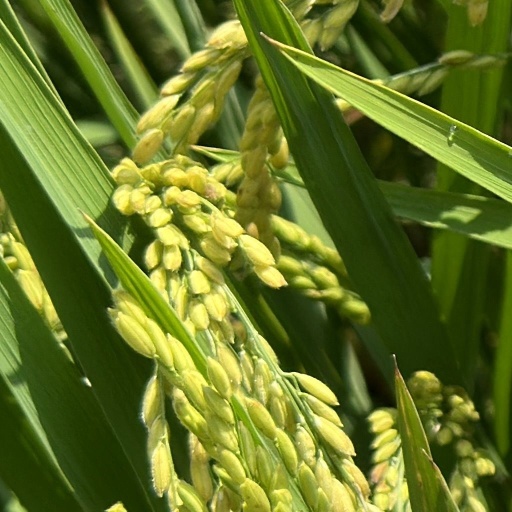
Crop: rice